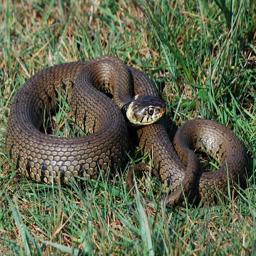
Animal: snakes